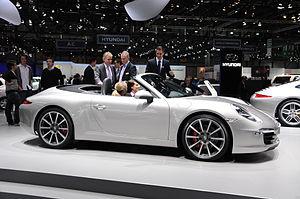
Salon international de l'automobile de Genève 2012